Oregon Pioneer

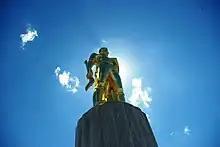
Close up from top of building

Although the rotunda of the capitol that the statue rests upon was damaged in the 1993 Scotts Mills earthquake, the statue itself was unharmed even though it did shift. The Oregon Pioneer statue has been finished with a new layer of gold leaf four times in its history. First in 1939 and again in 1958 by Bob Fulton, then in 1984 by John Edwards and Roy Darby. Then in September 2000, it was re-gilded for the fourth time by Lee Littlewood, Peter McKearnan and Nancy Comstock. The 1984 re-gilding of the statue was funded by Oregon school children through a penny drive. The fundraising effort raised over $37,000.